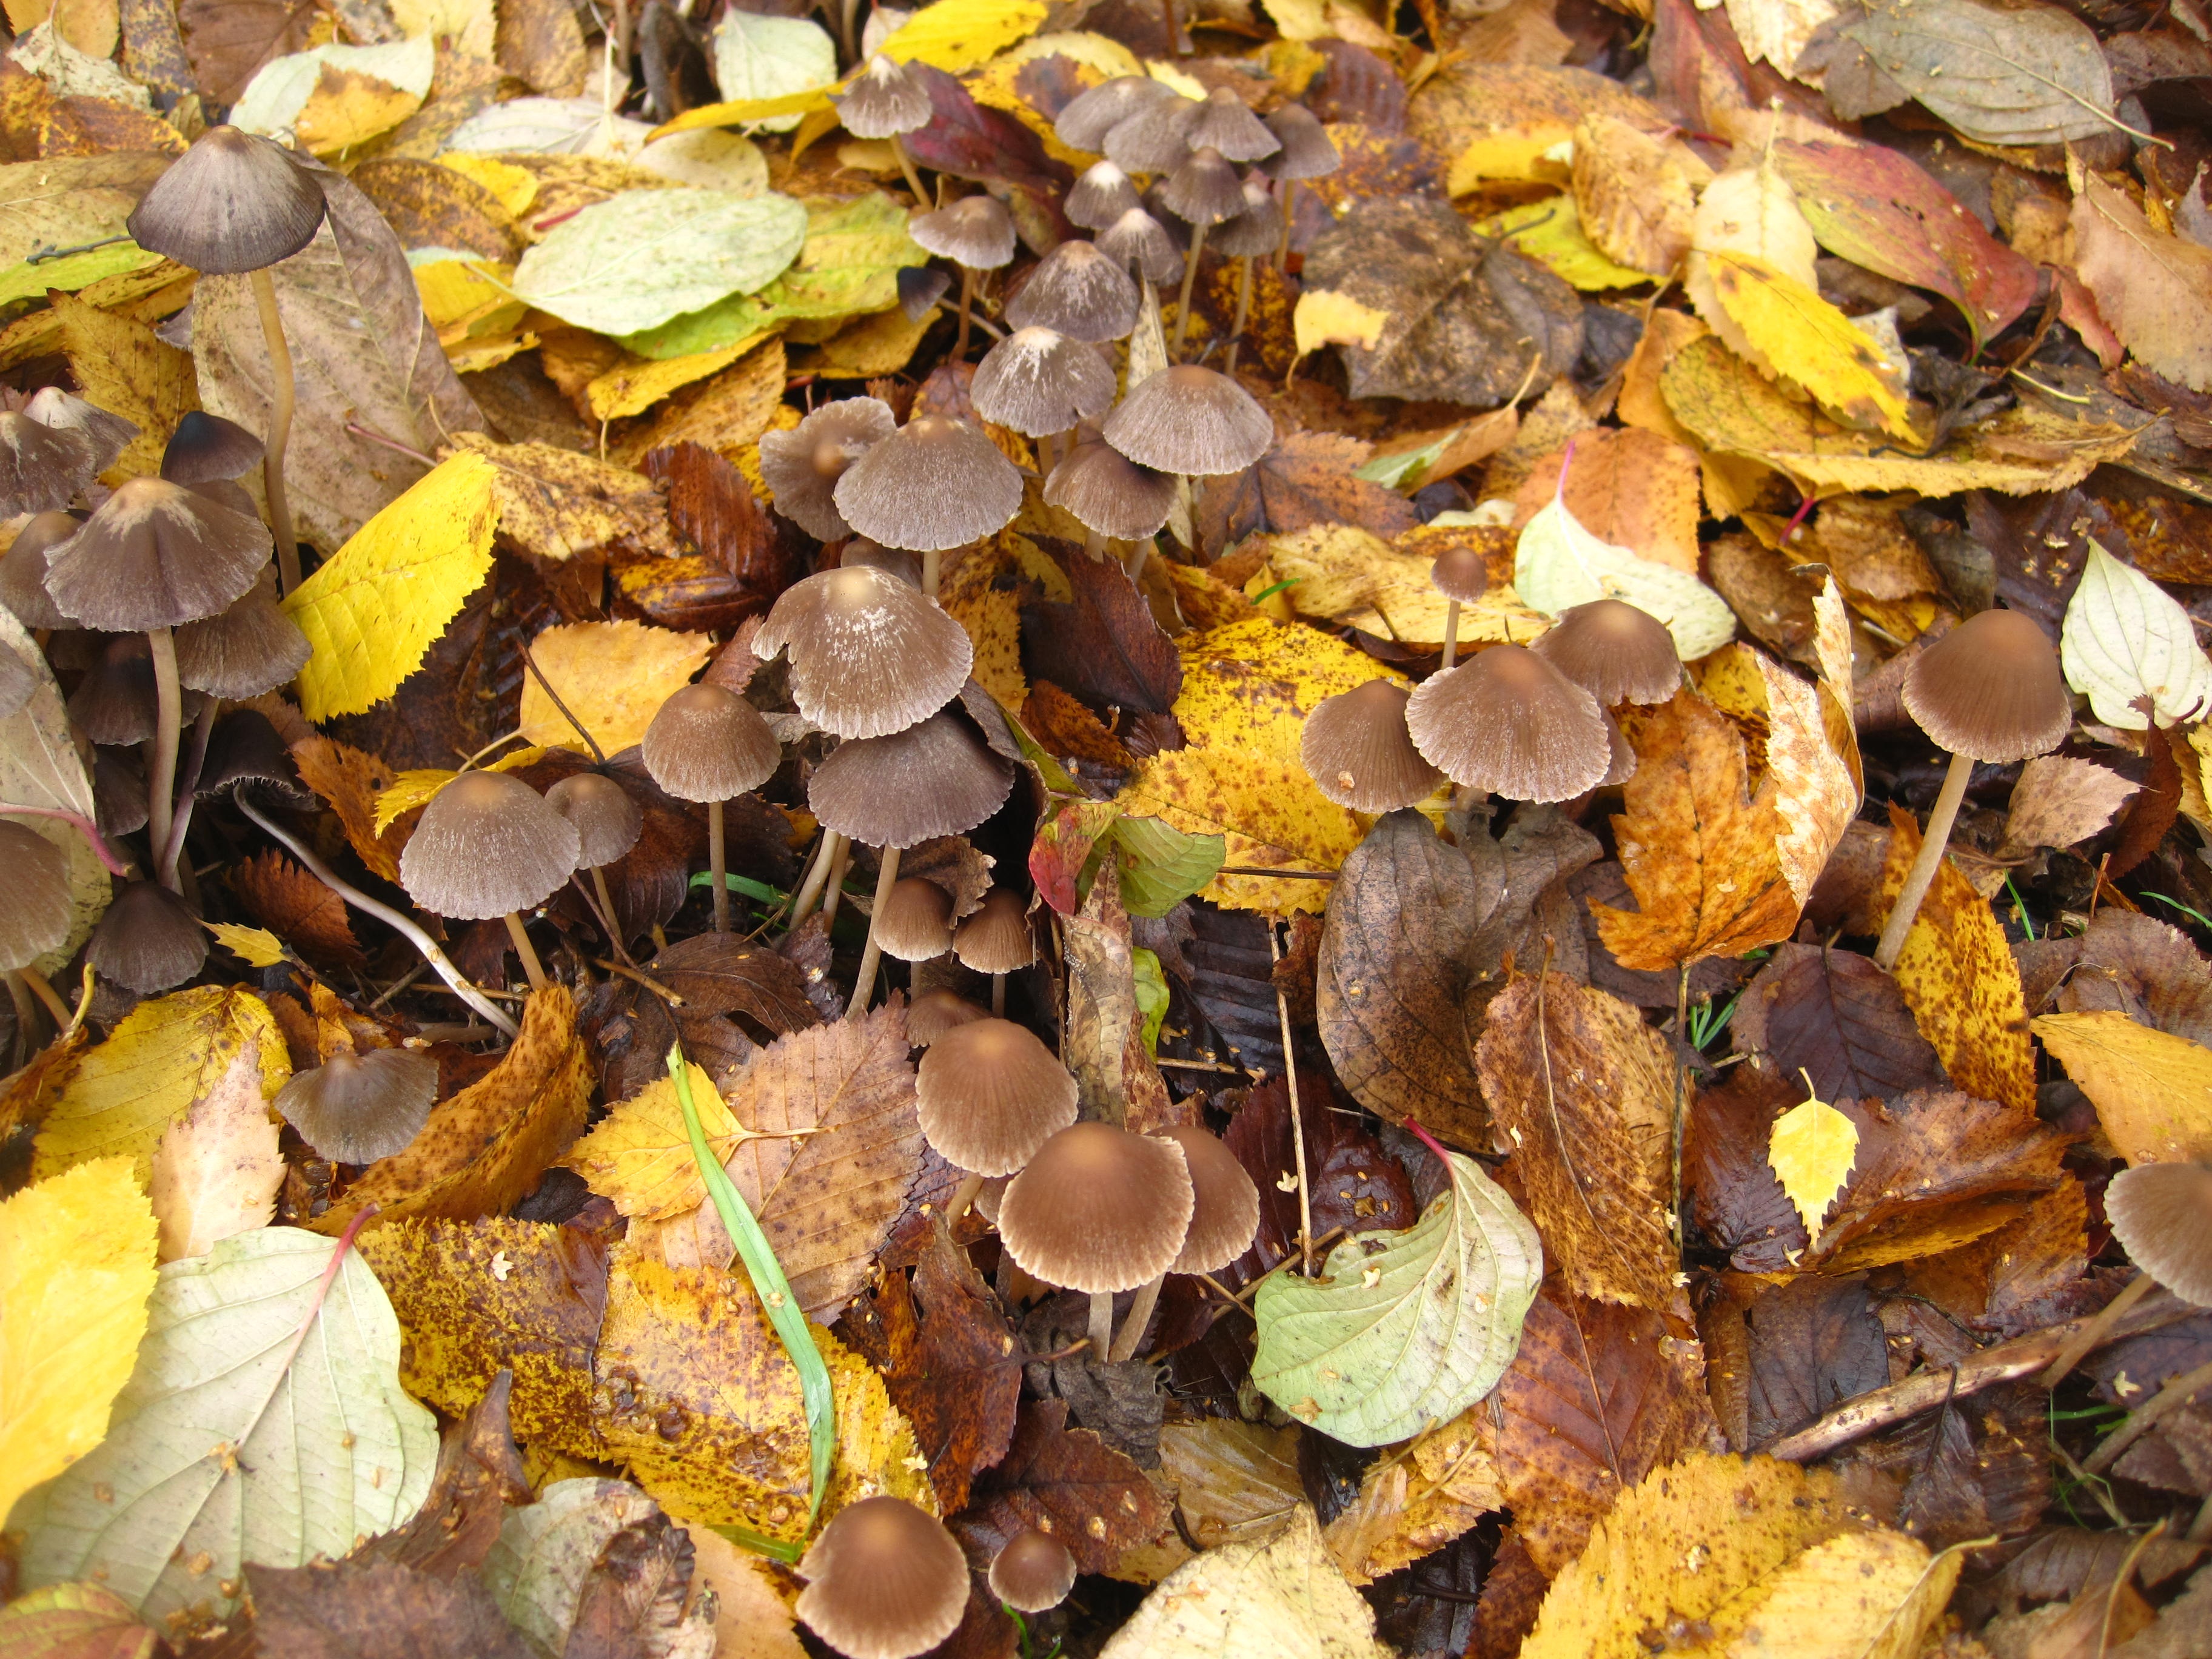
tree, nature, forest, plant, leaf, trunk, small, autumn, brown, soil, botany, mushroom, yellow, close, flora, season, botanical, forest floor, deciduous, woodland, november, hidden, october, brown tones, time of year, fungal species, forest fruit, typical autumn, autumn mushroom, in the forest, yellow leaves, mushroom colony, small mushrooms, disguised, unobtrusively, forest mushrooms, hamid, hooding helmling, not edible, pilzchen, in the leaves